John Minto

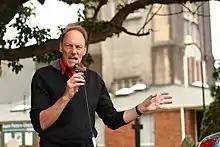
Minto at a 2012 Auckland Action Against Poverty beneficiary impact

John Minto (born ) is a New Zealand political activist known for his involvement in various left-wing groups and causes, most notably Halt All Racist Tours. A 2005 documentary on "New Zealand's Top 100 History Makers" listed him as number 89. As of 2011, he is involved with the protest group Global Peace and Justice Auckland and the Unite Union. He also wrote a weekly column for "The Press" and was formerly editor of the (now defunct) "Workers' Charter" newspaper.